Tiger Smalls

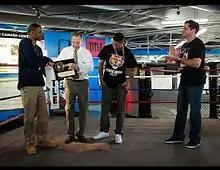
Tiger Smalls Receiving Key to the City

Tiger Smalls trains his son Prince Tiger Smalls and mentors students and fighters at the San Diego Combat Academy.